Alice and Claude Askew

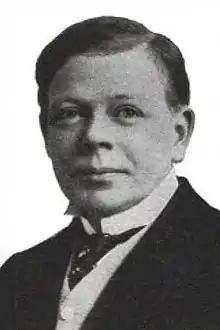
Claude Askew - black & white photograph, c.1912, by the studio of Elliott and Fry, London.

Alice was born on 18 June 1874 at No. 3 Westbourne Street, near Hyde Park in London, England; and christened "Alice Jane de Courcy" on 5 August 1874 at the church of St. Michael and All Angels in Paddington, London. She was the eldest daughter of Jane Leake, née Dashwood (1844–1912) and Lt-Col. Henry Leake (1829–1899). At the time of her birth he was a Captain, on half pay, late of the 70th (Surrey) Regiment of Foot. She had two younger siblings: Henry Dashwood Stucley Leake (17 Feb 1876 – 2 June 1970), and Frances Beatrice Levine Leake (27 May 1878 – 29 Aug 1884).